Heraclius Caucasus campaign

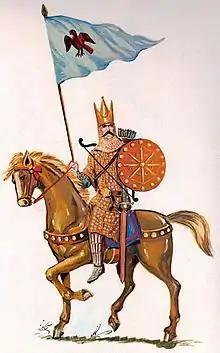
Sasanian cavalrymen

Having won a victory over the Persians in Anatolia and concluded a peace treaty with the Avars, Heraclius began to prepare for a new campaign.On March 25, 624, he left Constantinople with the goal of capturing Armenia. Immediately before the campaign itself, the emperor of Byzantium made attempts to conclude peace with Khosrow, but nothing came of it.Heraclius, together with his new second wife and niece Martina and two of the children from his first marriage (with Fabia/Eudokia), departed from Constantinople on 25 March 624. He crossed to Chalcedon, then followed the route along the Sea of Marmara. His daughters Epiphania and Eudokia by his first marriage (but apparently not his son Heraclius Constantine) accompanied him as far as the vicinity of Nikomedia where they celebrated Easter on 15 April.